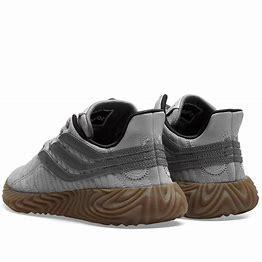
Brand: Adidas
Model: Sobakov